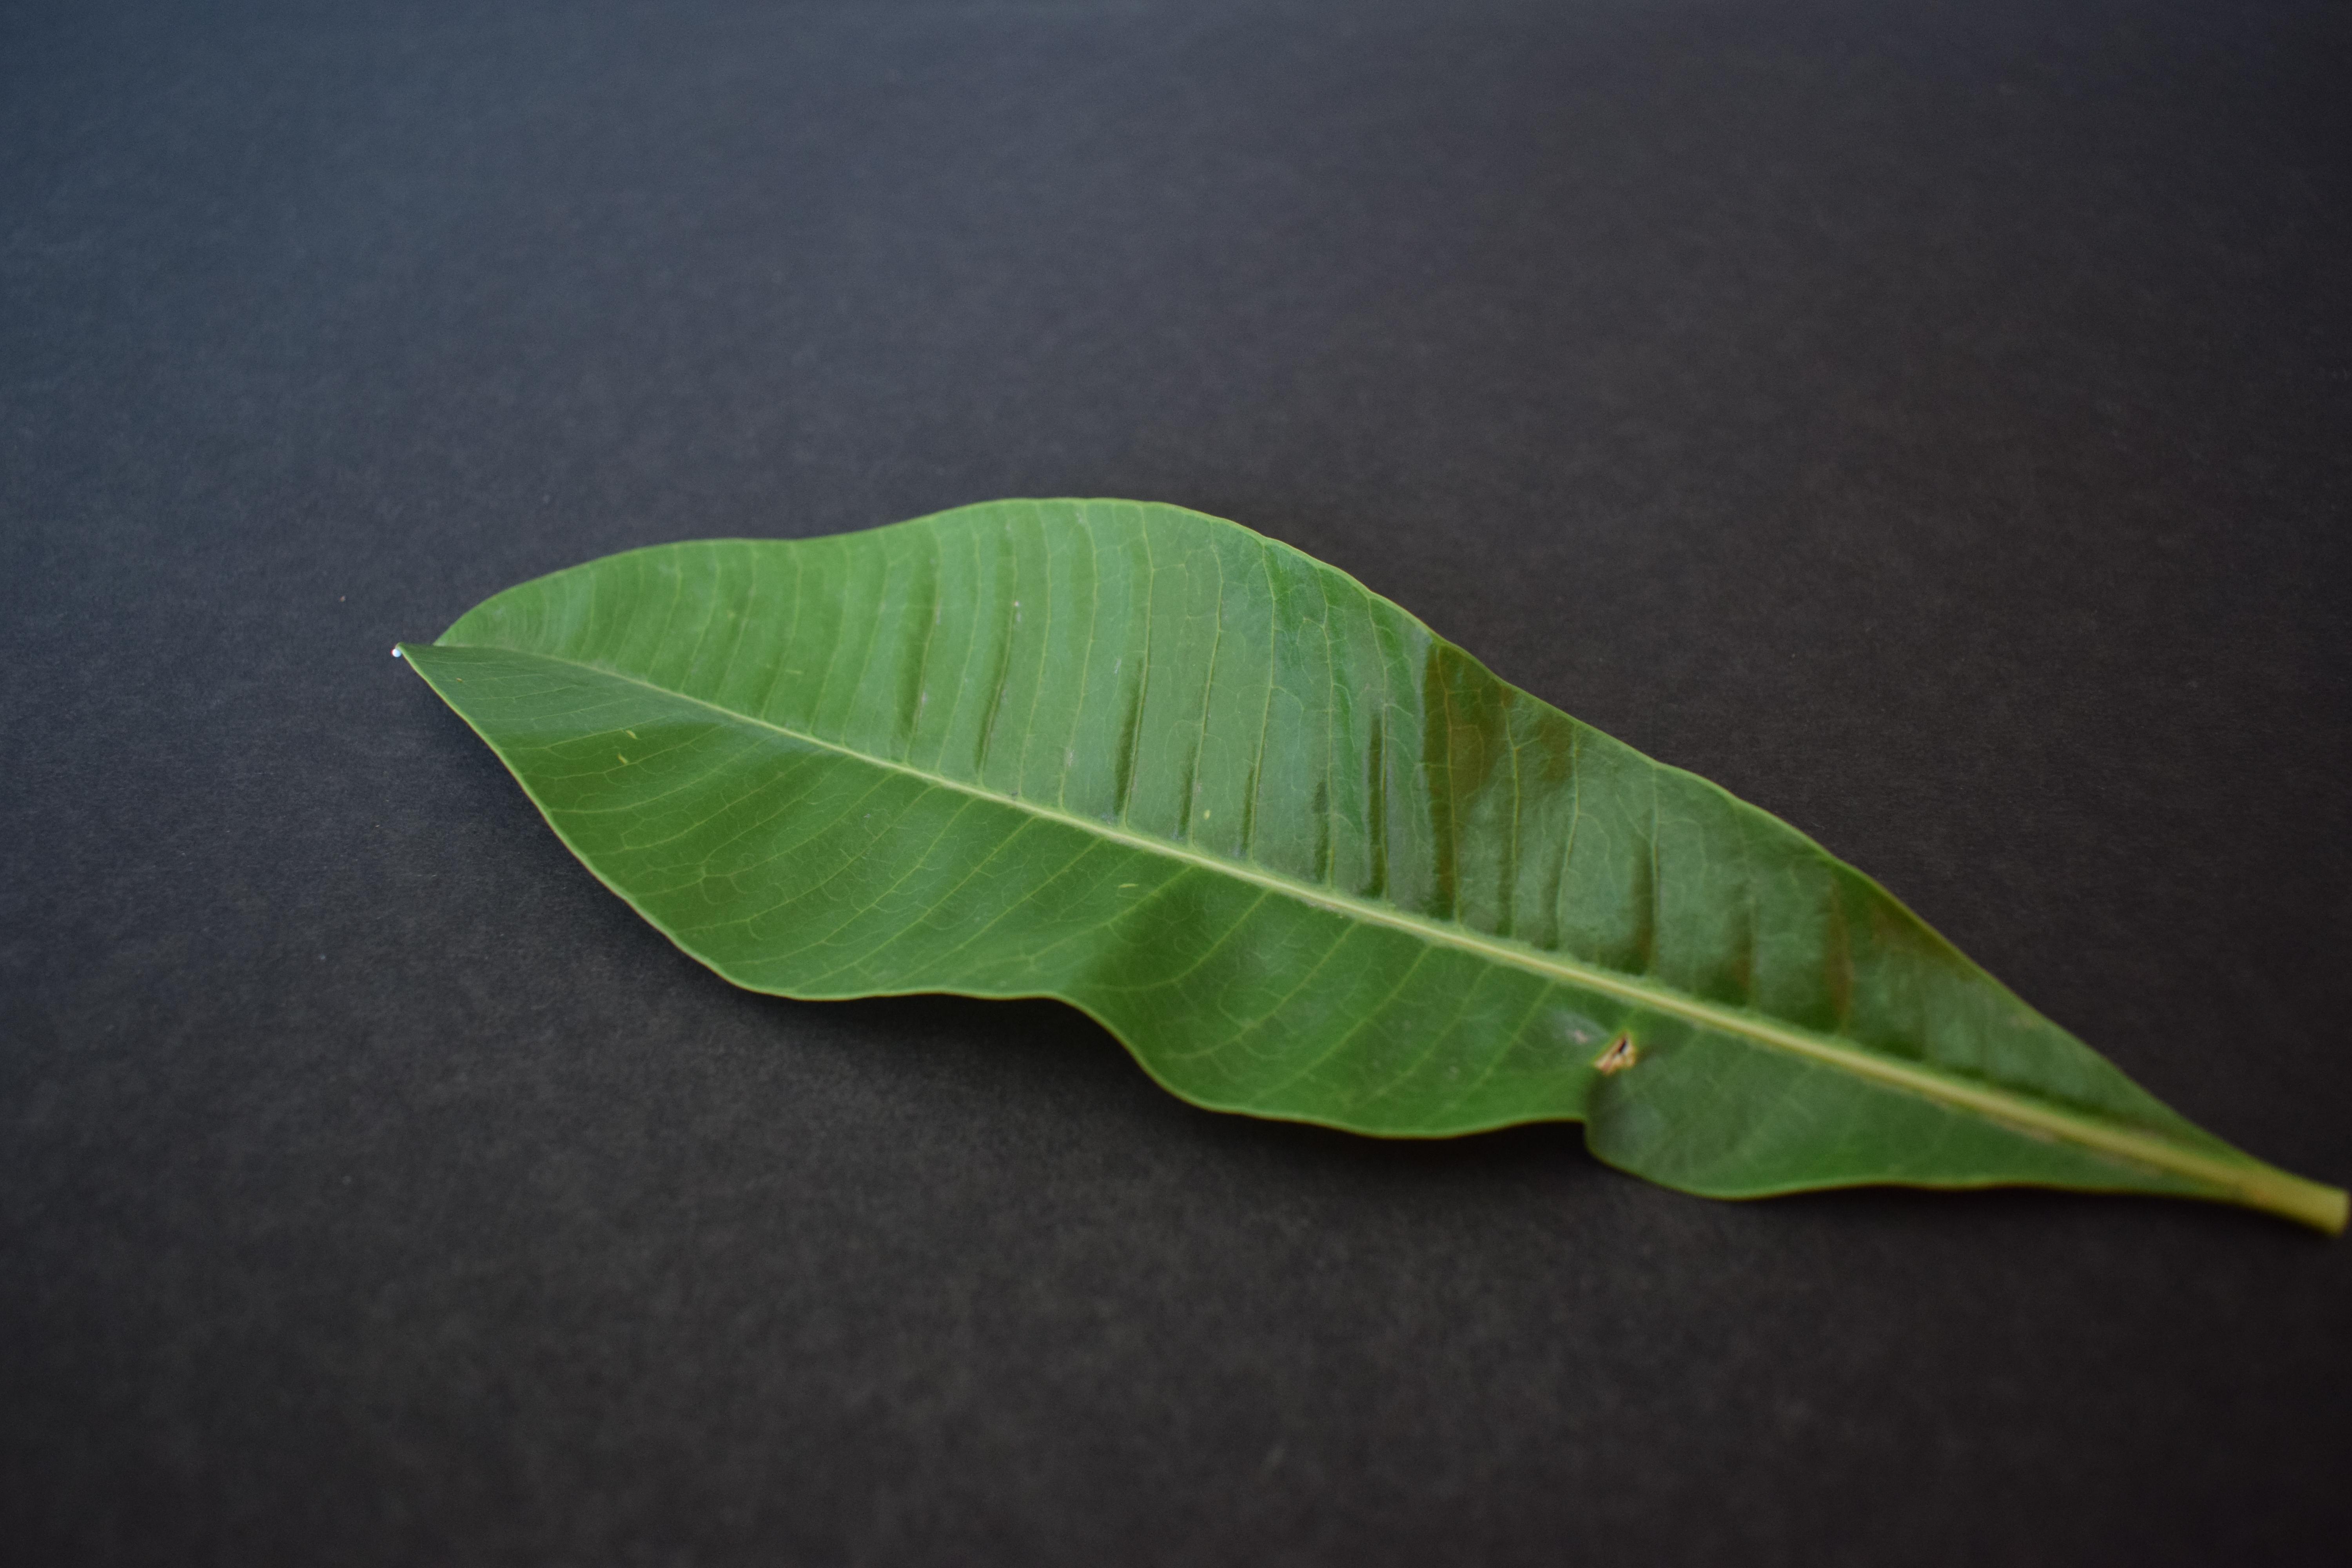
Plant species: Alstonia Scholaris